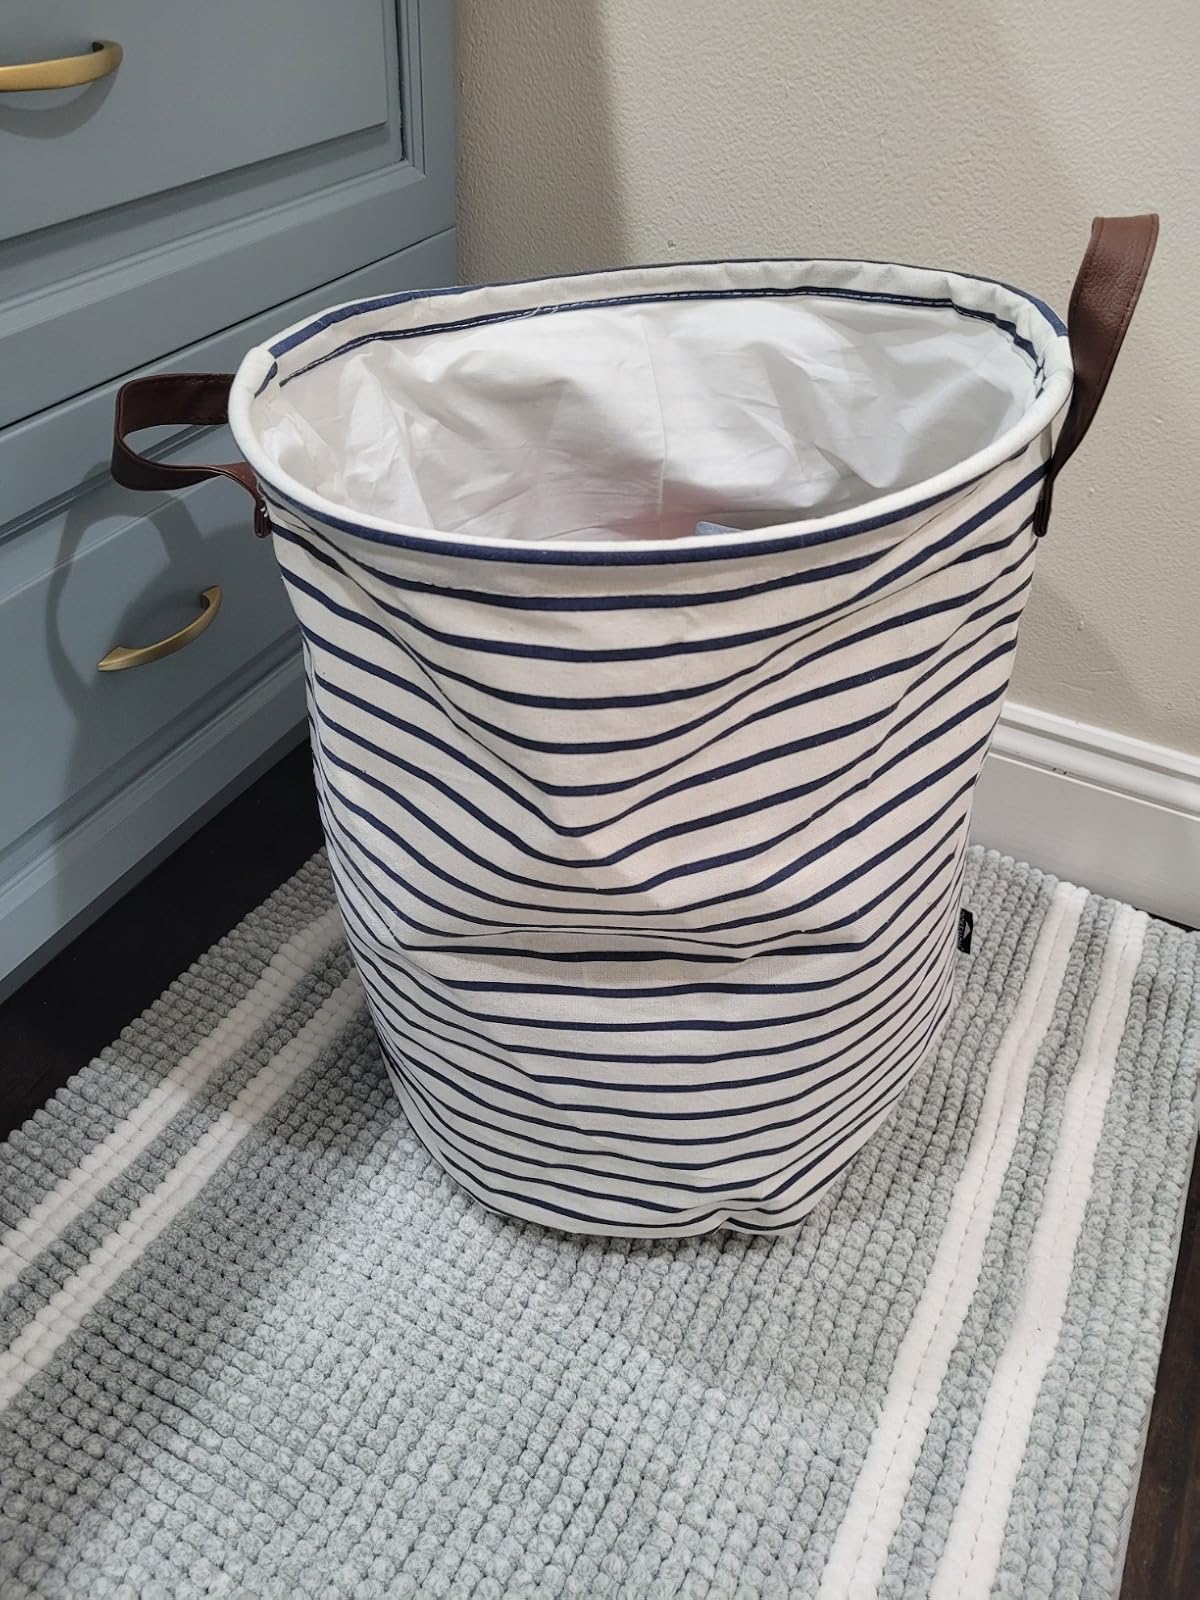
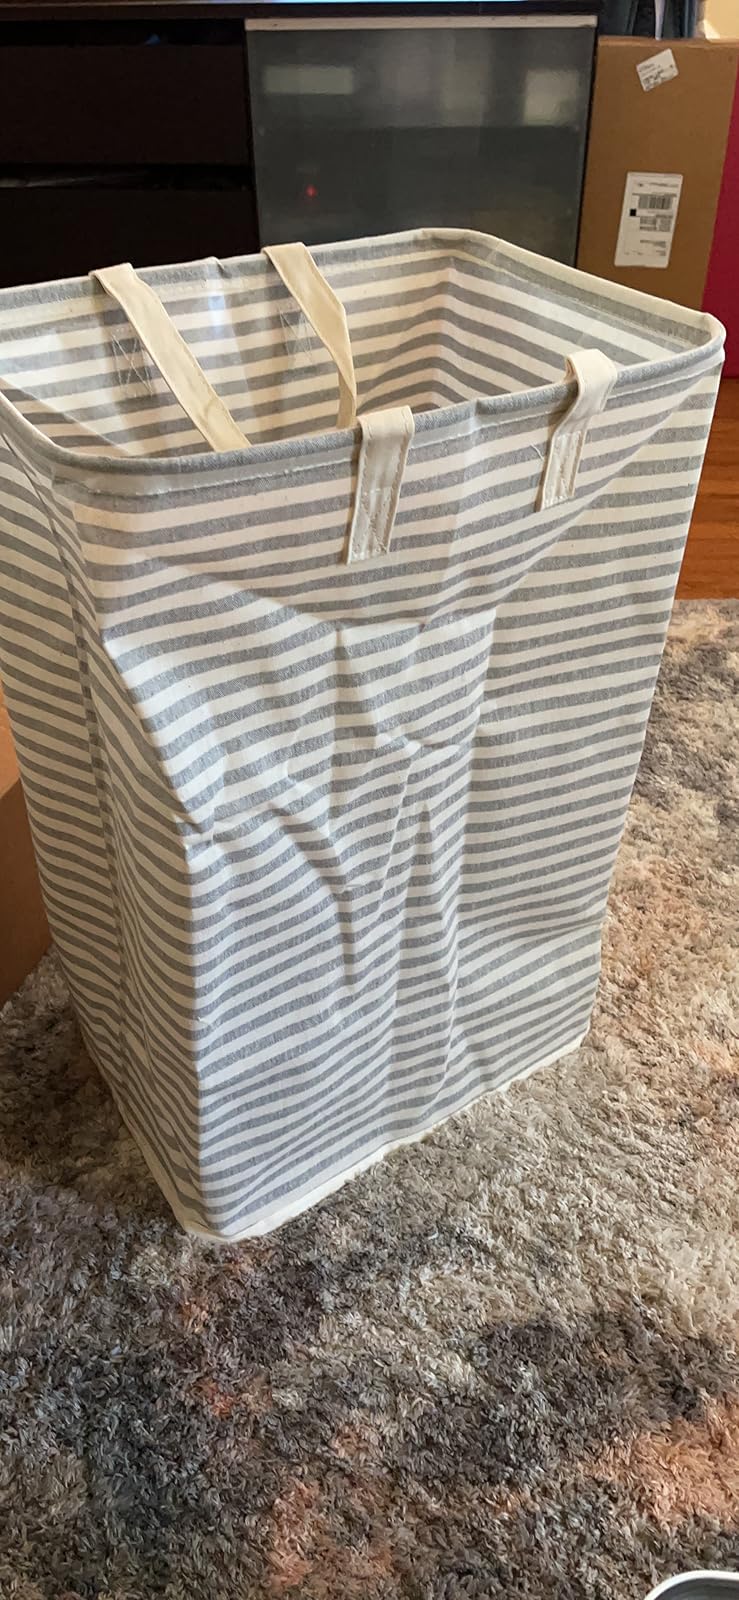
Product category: items_hamper
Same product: no